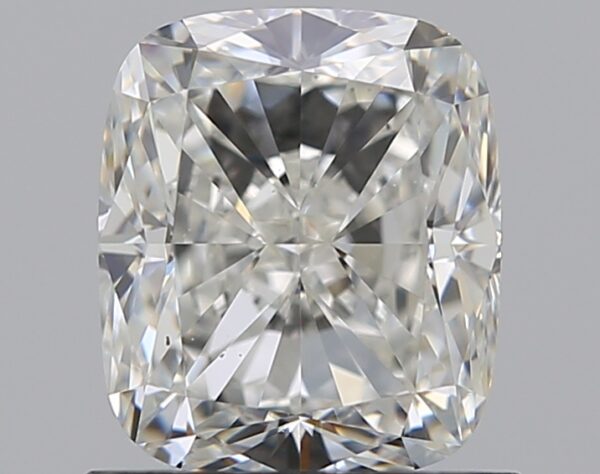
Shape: cushion
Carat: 1.2
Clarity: VS1
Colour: H
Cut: VG
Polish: EX
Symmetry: EX
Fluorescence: ST
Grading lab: GIA
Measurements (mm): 6.35 x 5.44 x 3.9